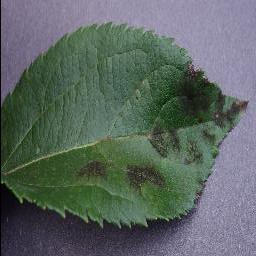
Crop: apple
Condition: scab